Daniel Owen

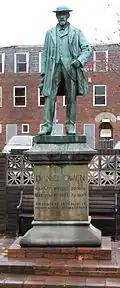
Statue of Daniel Owen outside the Library in his home town of Mold

Daniel Owen was born in Mold (Yr Wyddgrug), Flintshire, the youngest of six children in a working-class family. His father, Robert Owen, was a coal miner, while his mother belonged to the family of Thomas Edwards, poet and writer. His father and his two brothers, James and Robert, were killed on 10 May 1837 when the Argoed mine became flooded. The loss impacted heavily on the family, who remained in poverty. Owen received little formal education, but he acknowledged his debt to his Sunday School.